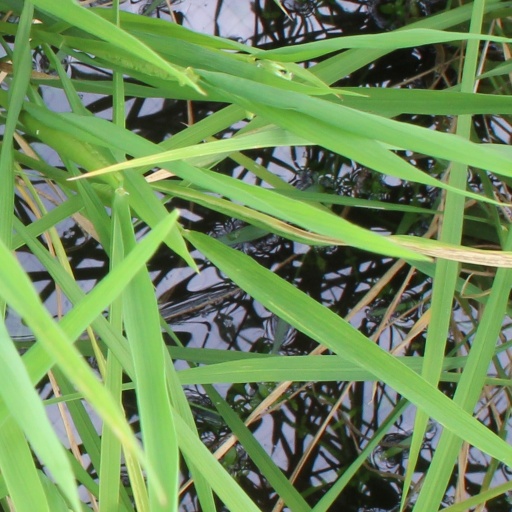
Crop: rice